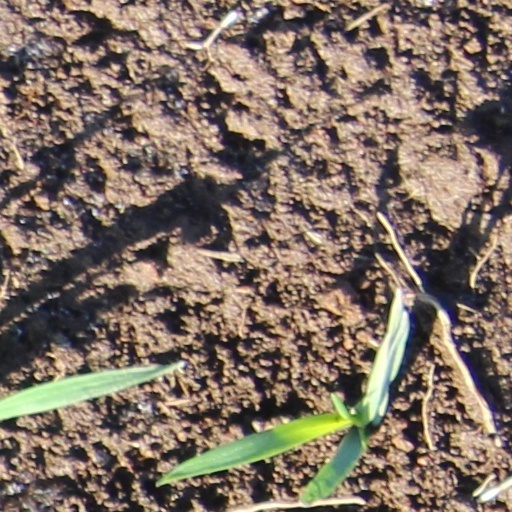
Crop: wheat